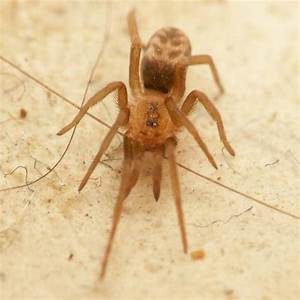
Label: spider